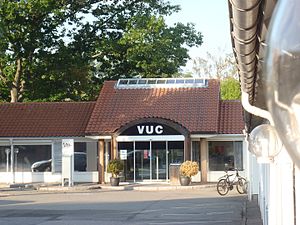
VUC Lyngby
VUC Lyngby på Nybrovej
VUC Lyngby. Uddannelsesinstitution i Kongens Lyngby
VUC Lyngby er en uddannelsesinstitution i Kongens Lyngby. Den tilbyder uddannelse op til det gymnasiale niveau.